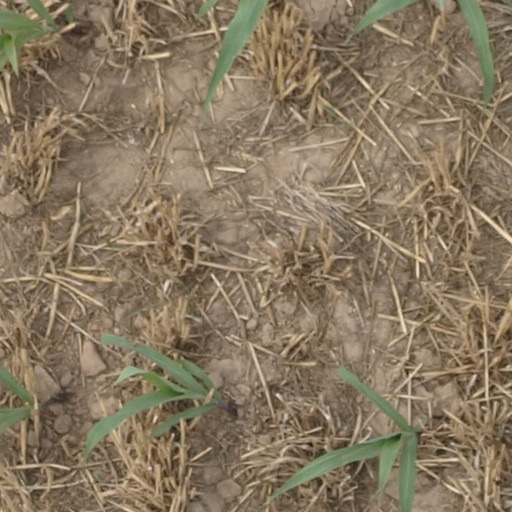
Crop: maize; corn